Rosetown, Saskatchewan

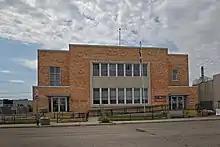
Post office

On September 14, 1905, James and Anne Rose migrated from Lancashire, England, to an area of Saskatchewan, Canada. They were the first settlers in the area now known as Rosetown. Later, in 1907, a group of people from the area, wanting a post office, made an application for one. As a name had to be given to the post office, the group dedicated it to the town's most senior settlers, the Roses. As the name "Rose" was already taken, the group added "town" to it to create "Rosetown". The post office opened on September 7, 1907.